Blind (2014 film)

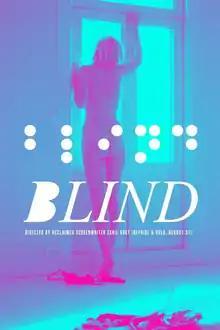
Film poster

Blind is a 2014 Norwegian drama film written and directed by Eskil Vogt. The film premiered in-competition in the World Cinema Dramatic Competition at 2014 Sundance Film Festival on 19 January. Vogt received the Screenwriting Award for "Blind" at Sundance. The film was later screened in the Panorama section of the 64th Berlin International Film Festival, and was nominated for the 2014 Nordic Council Film Prize.